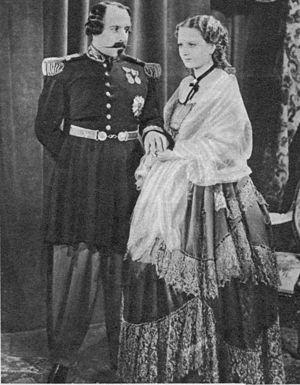
Villafranca est un film dramatique historique italien réalisé par Giovacchino Forzano en 1934.